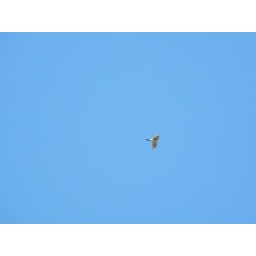
red-shouldered hawk looking beautiful against the glorious blue sky